Hamed Karoui

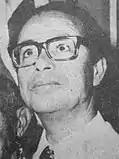
Hamed Karoui in 1970

He continued his primary and secondary studies in Sousse. At the age of 15, he joined Neo-Destour and campaigned in the ranks of the General Union of Tunisian Students (UGET) and the organization of Tunisian Scouts where, at the age of 17, he obtained the rank of district chief. He was also responsible for publishing the underground newspaper Al Kifah for the center of the country.